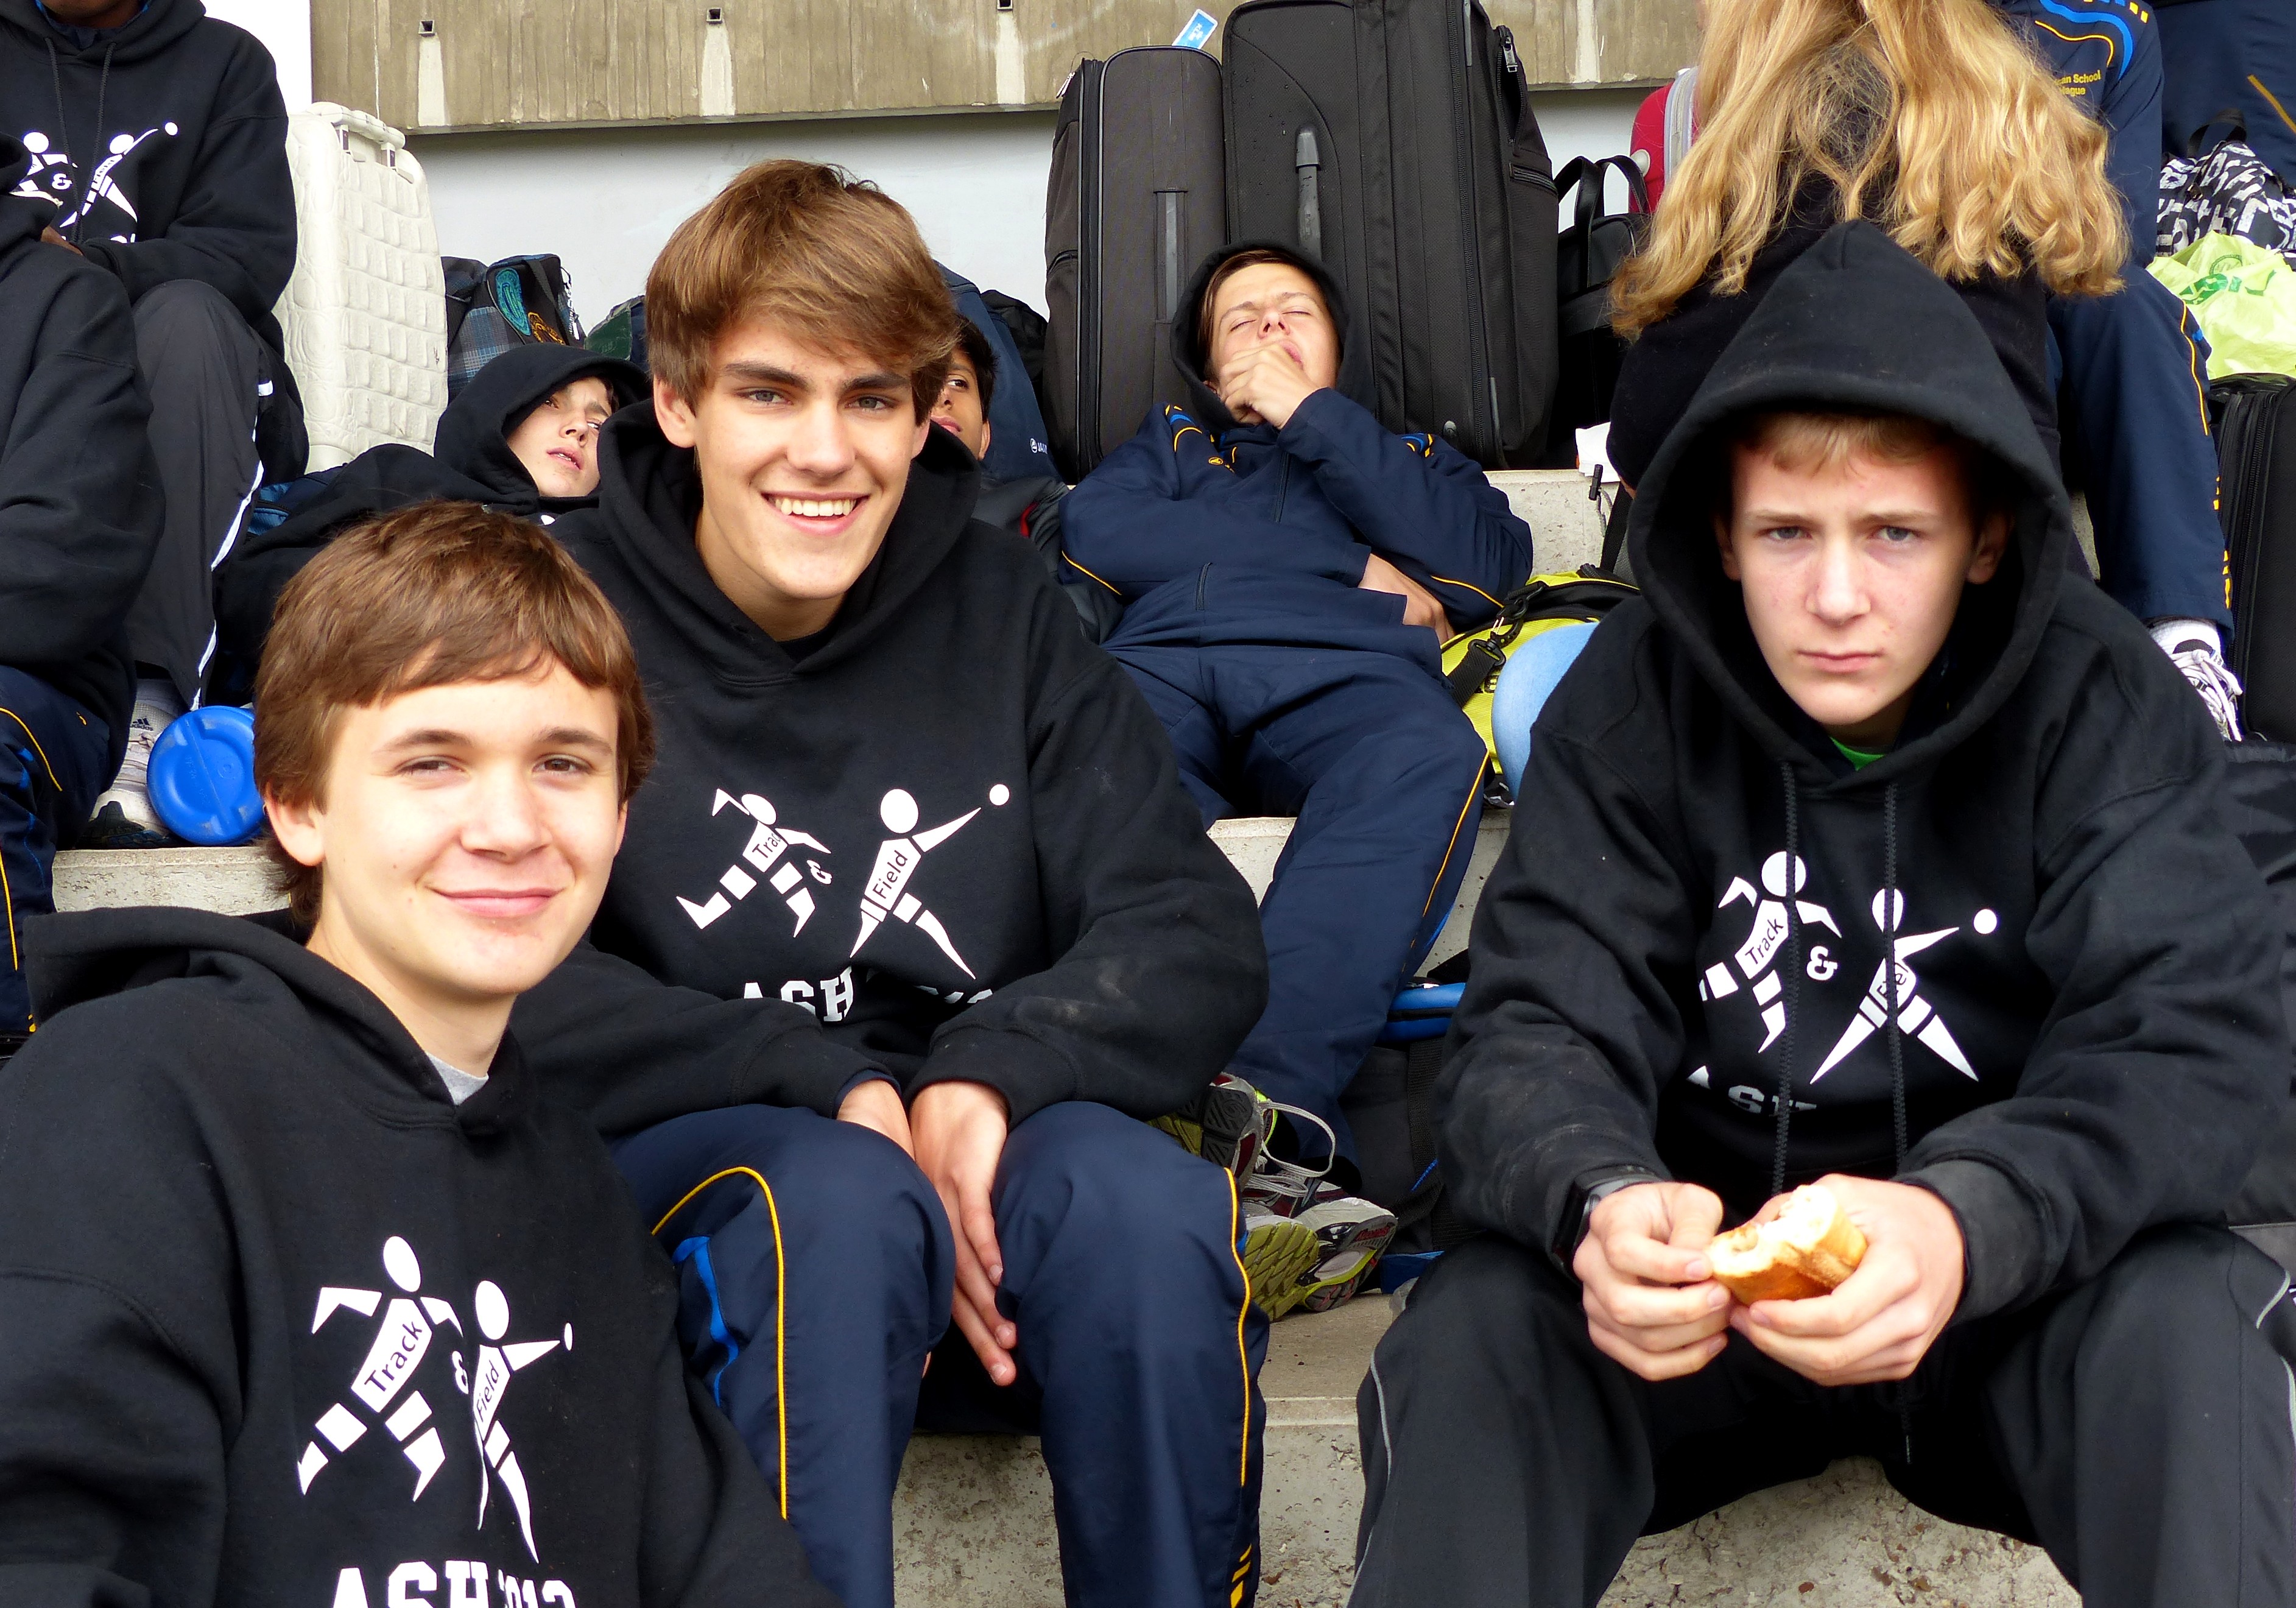
running, paris, youth, community, 2013, team, highschool, athletics, isst, trackandfield, social group